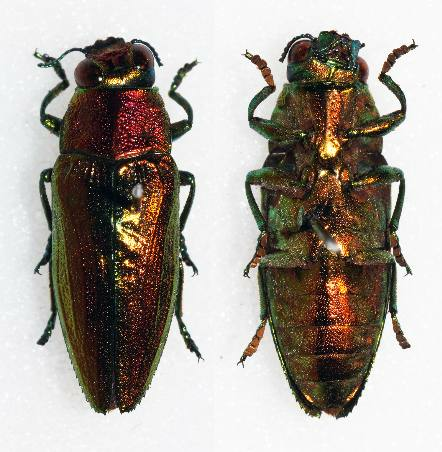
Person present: No